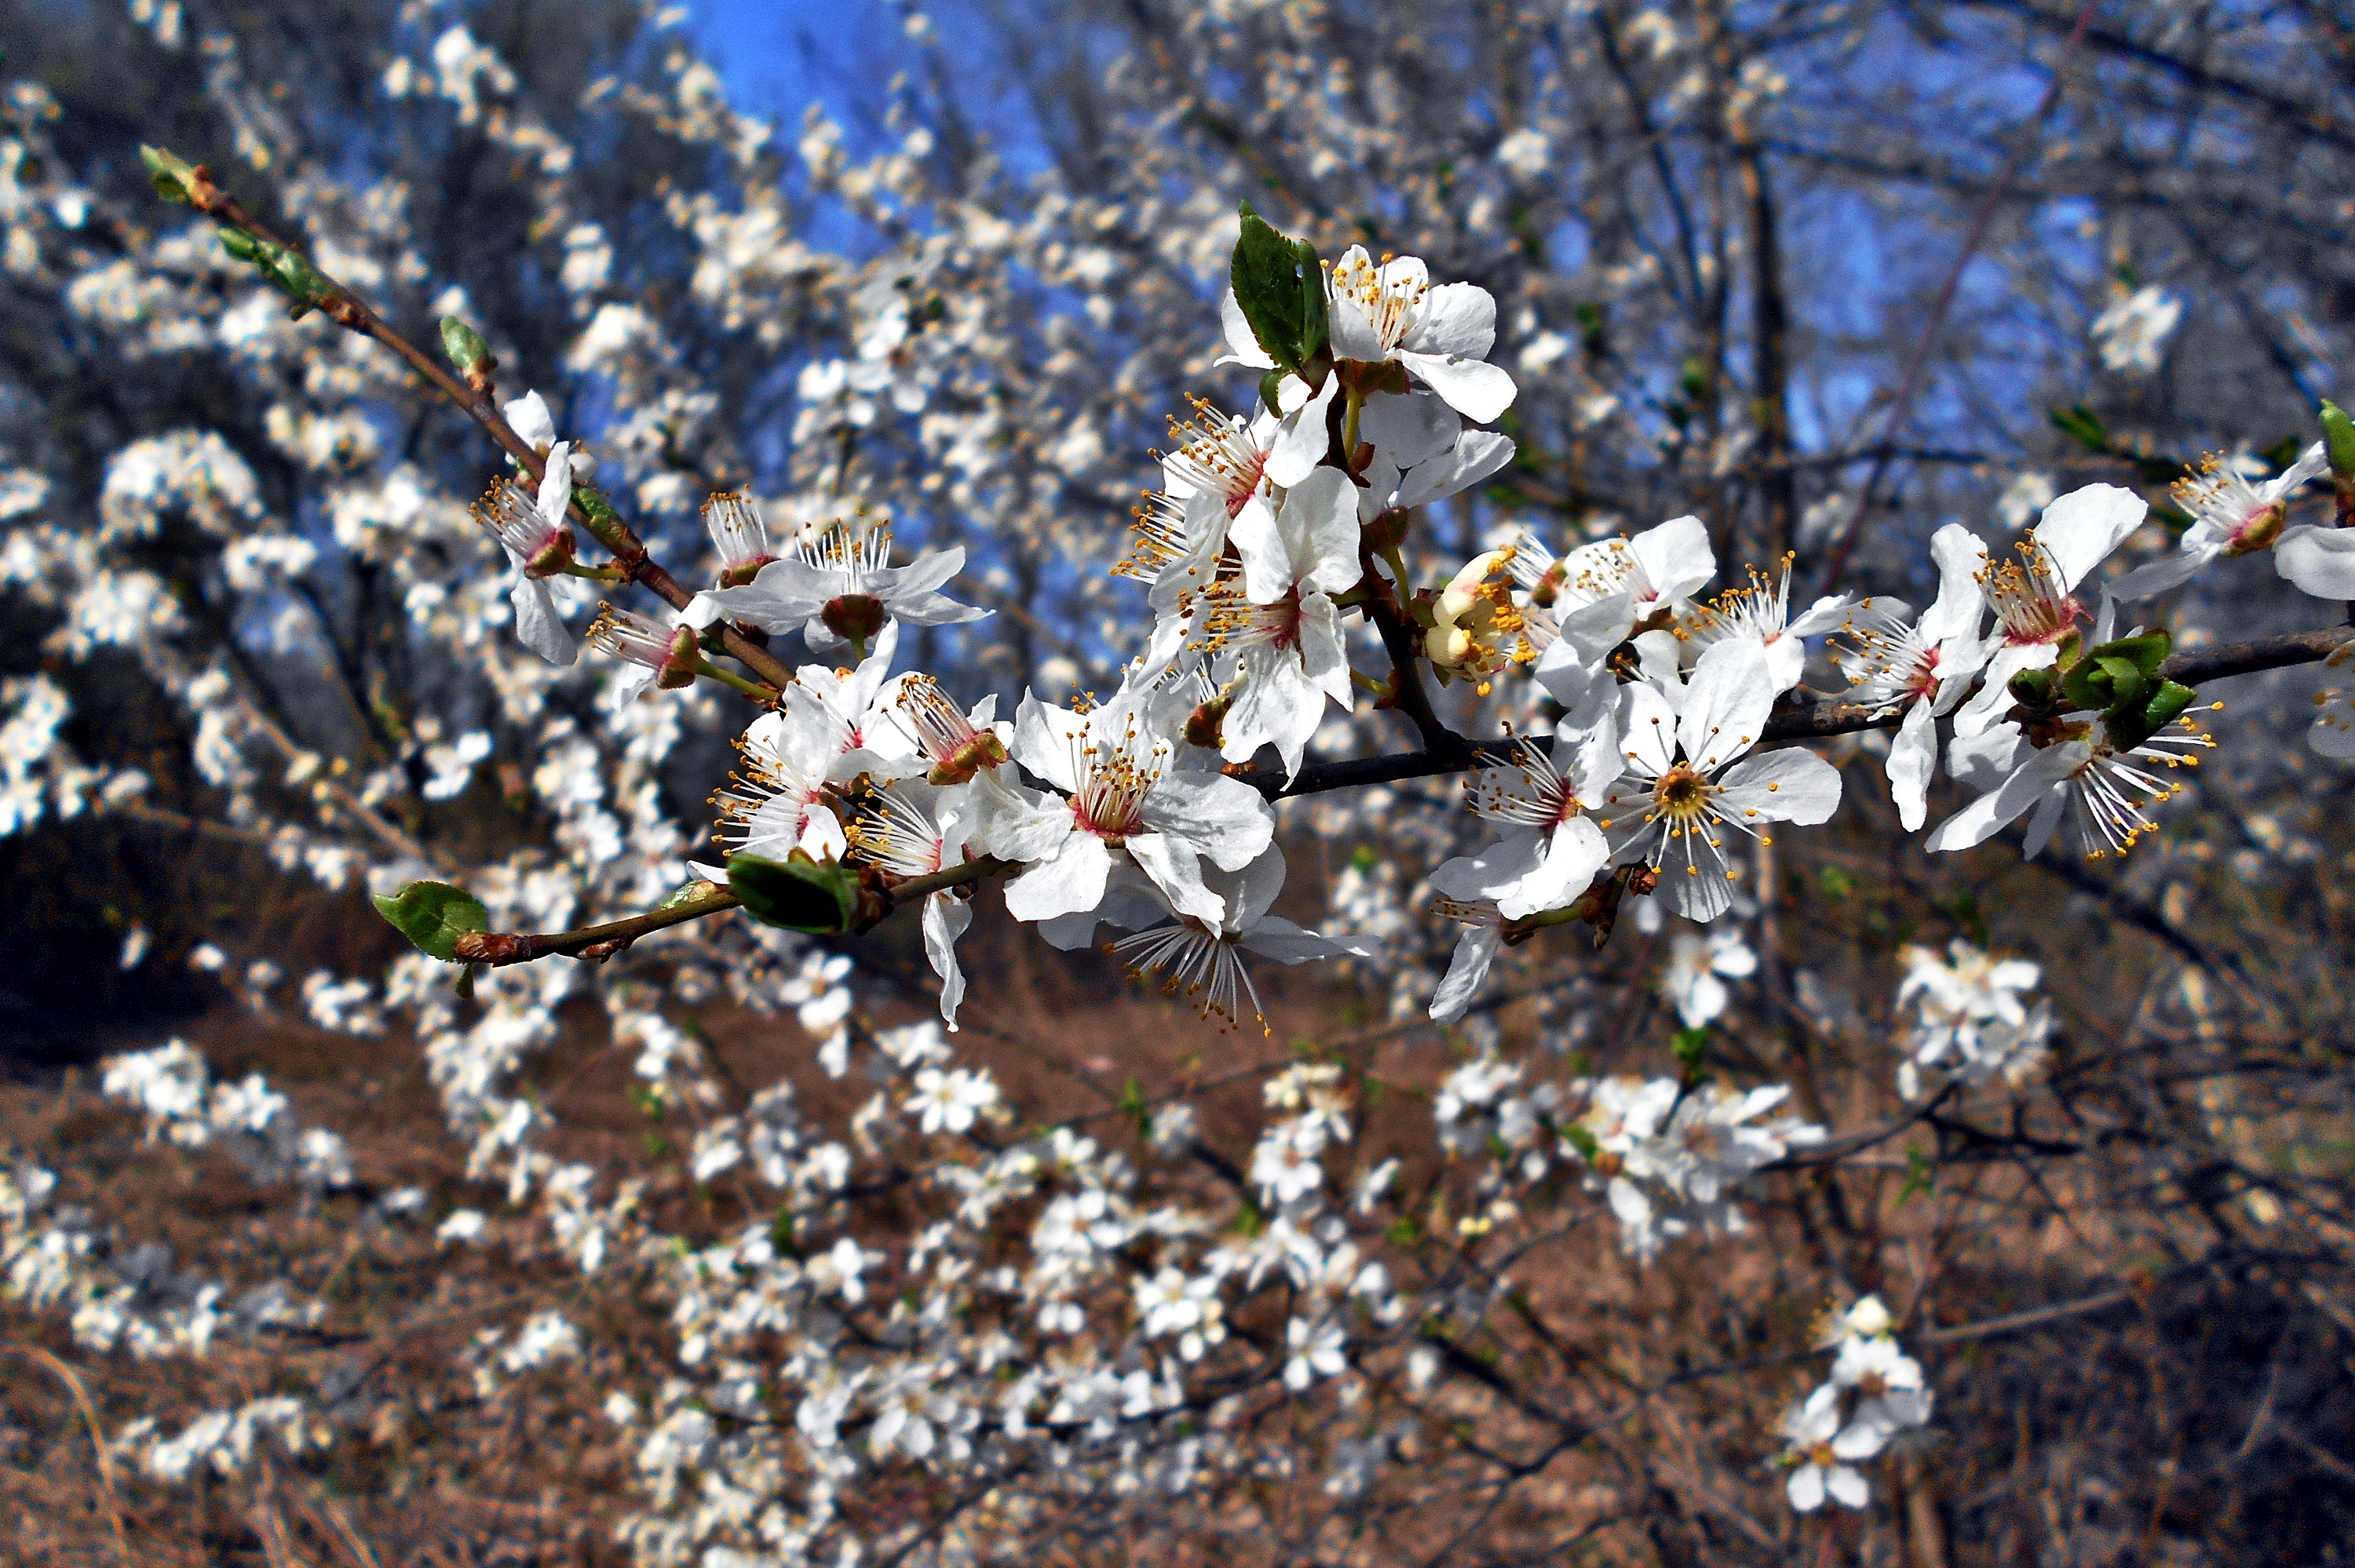
tree, nature, branch, blossom, plant, white, flower, food, spring, produce, botany, flora, season, cherry blossom, wildflower, flowers, shrub, macro photography, prunus spinosa, flowering plant, land plant